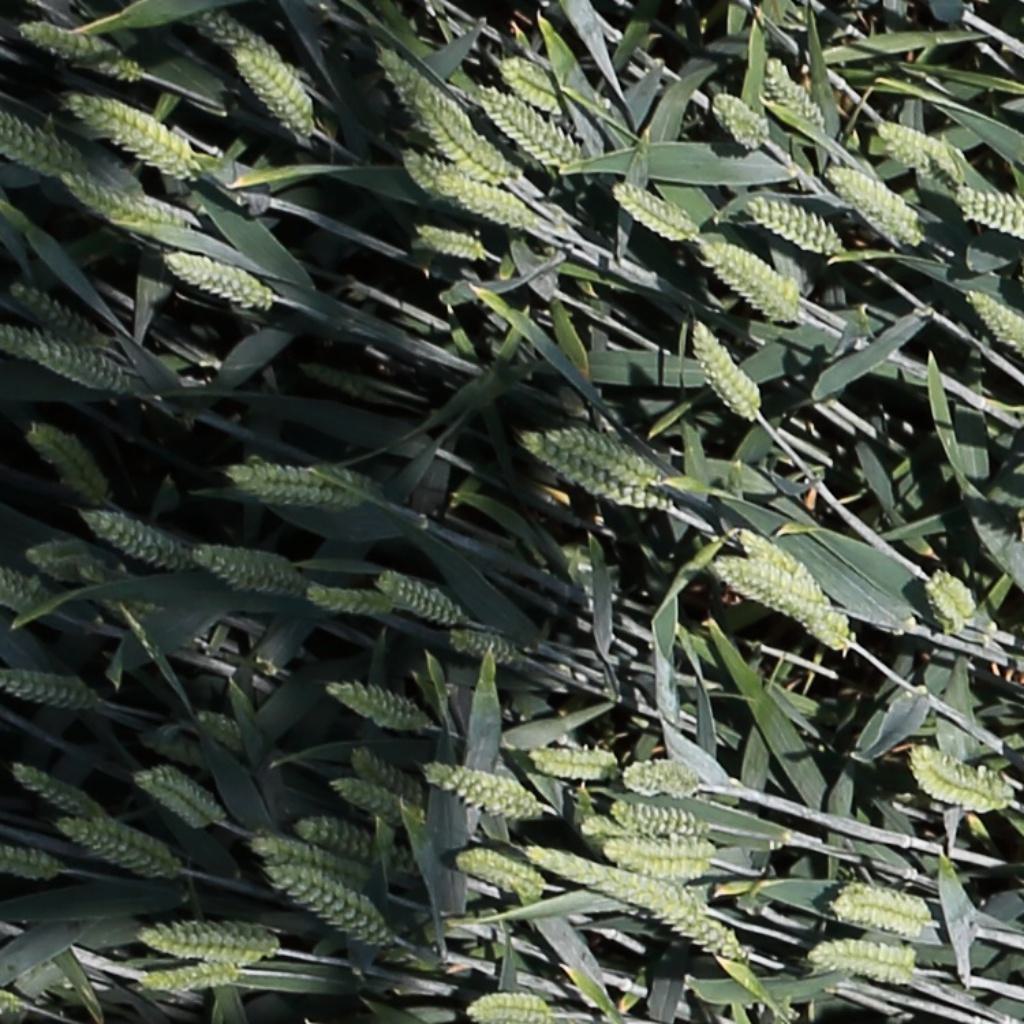
Country: Switzerland
Location: Usask
Wheat development stage: Filling